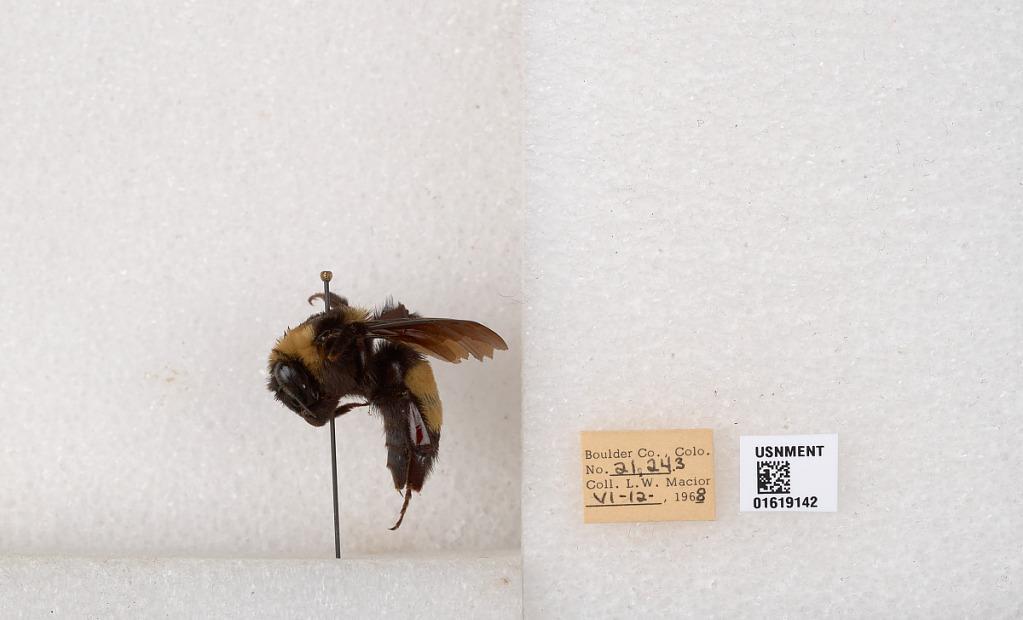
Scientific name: Bombus (Bombus) nevadensis auricormus
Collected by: L. Macior
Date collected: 1968-6-12
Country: United States
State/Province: Colorado
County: Boulder
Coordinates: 40.0925, -105.358